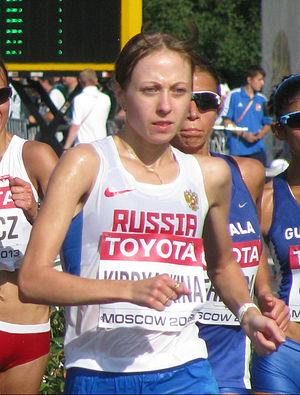
Anisya Kirdyapkina est une athlète russe, spécialiste de la marche.